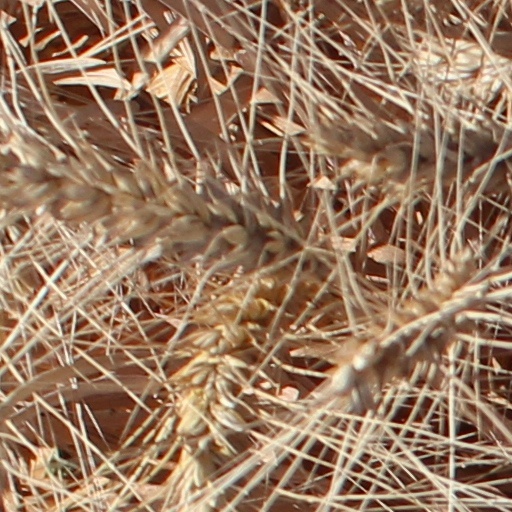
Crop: wheat